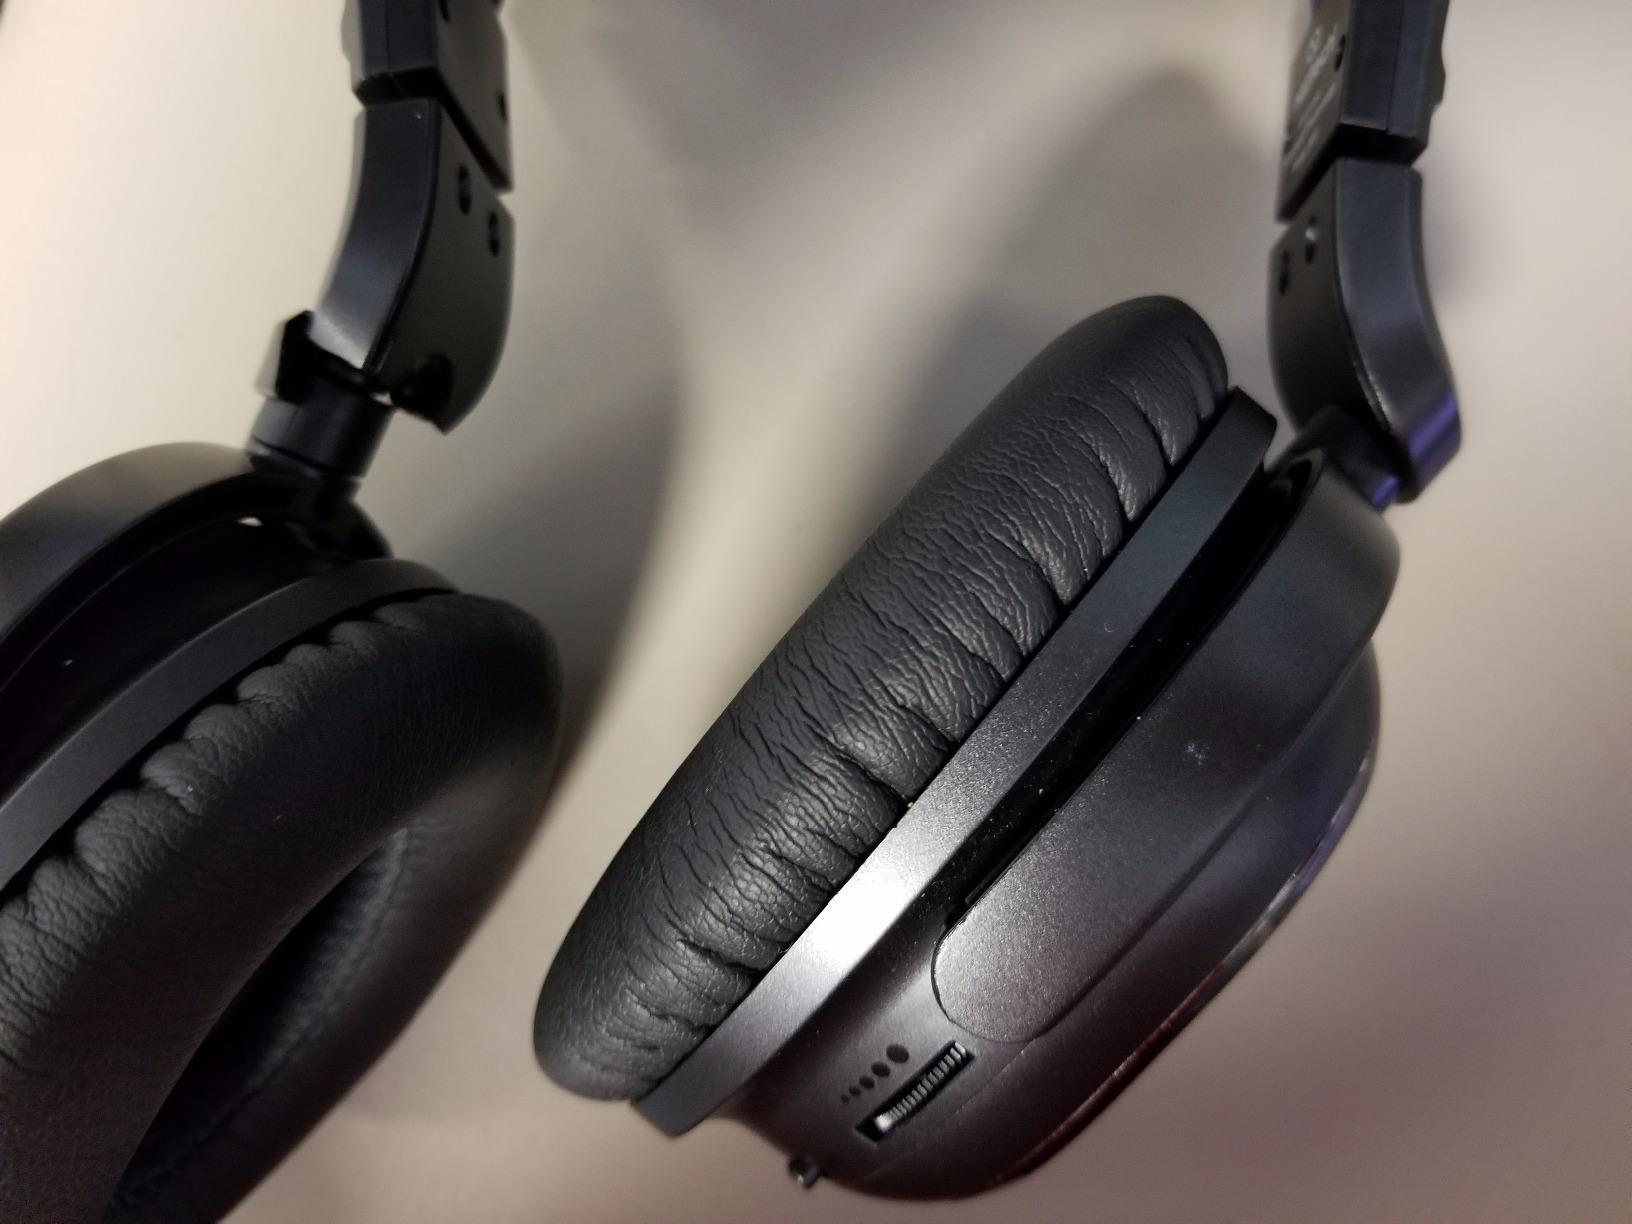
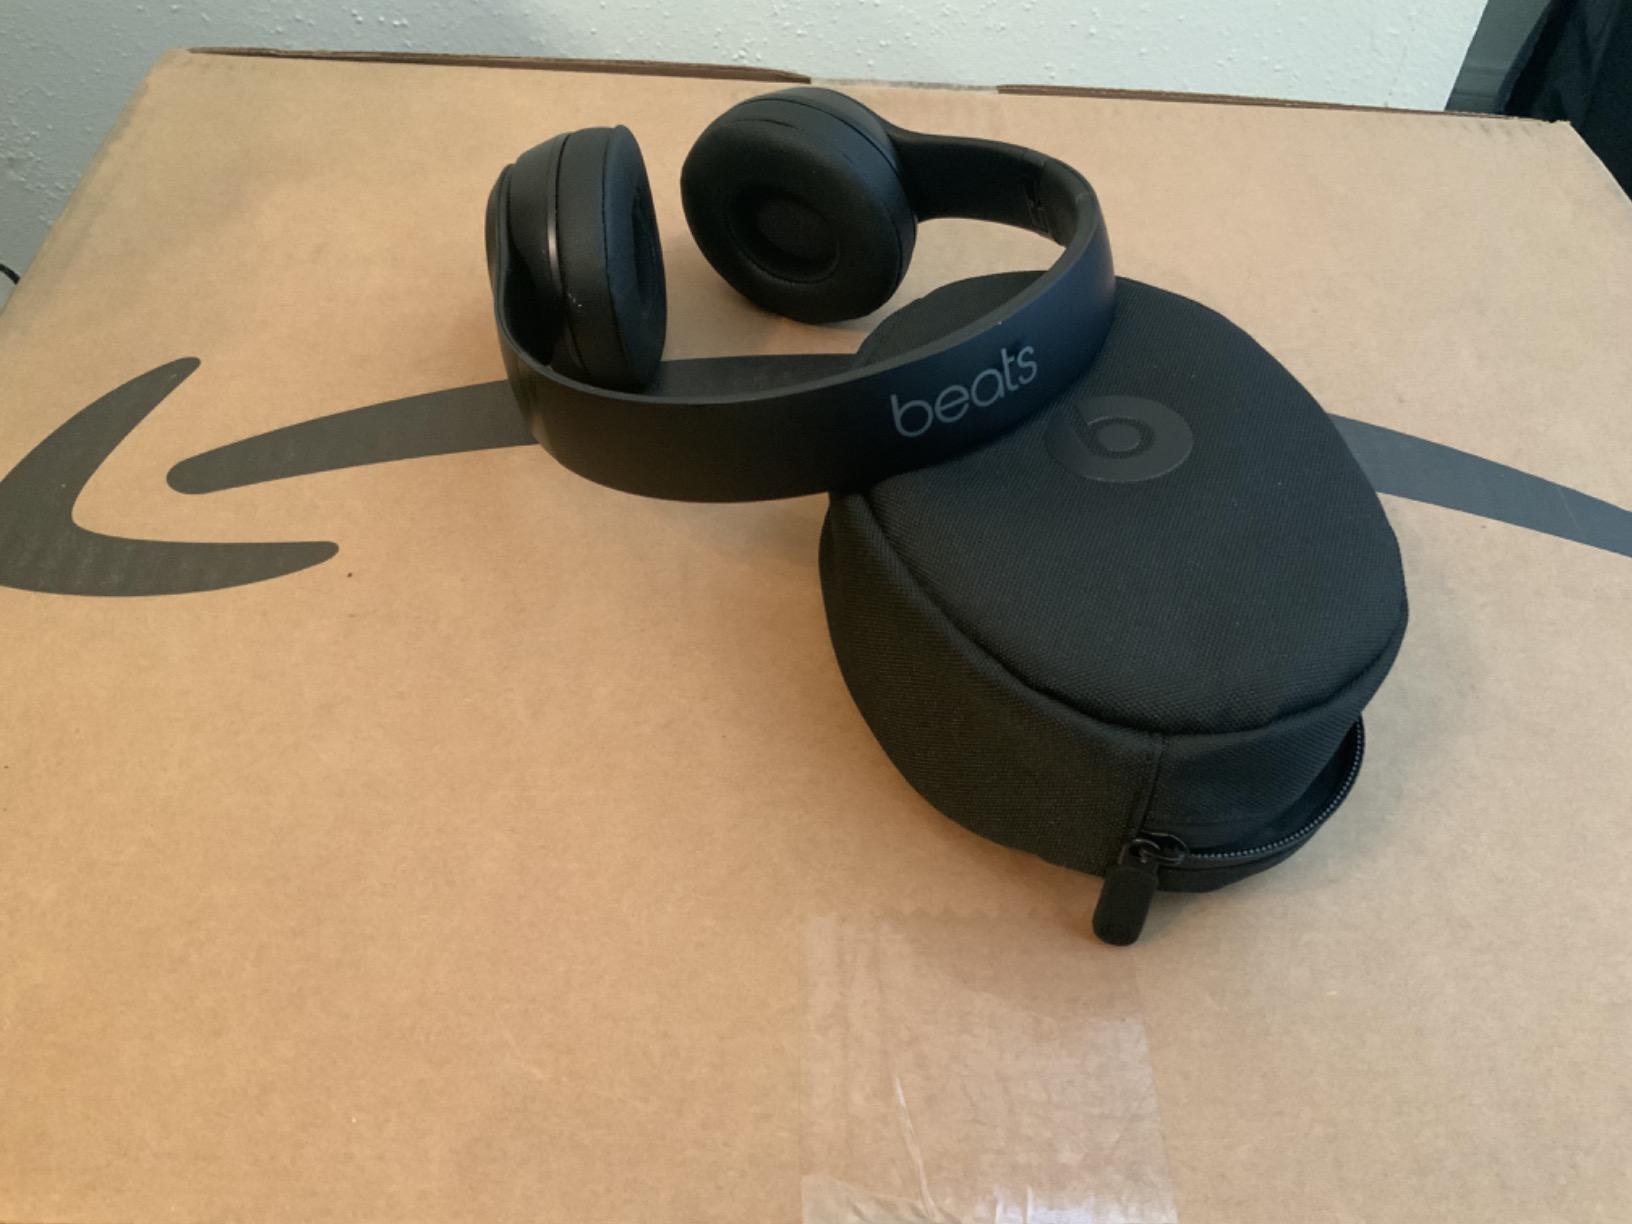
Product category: headphones
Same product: no